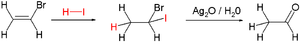
La règle de Markovnikov est une loi utilisée en chimie organique pour prédire, lors d'une réaction d'addition sur un alcène, le produit majoritaire, parmi les différents produits possibles. Elle a été formulée par le chimiste russe Vladimir Markovnikov en 1869.